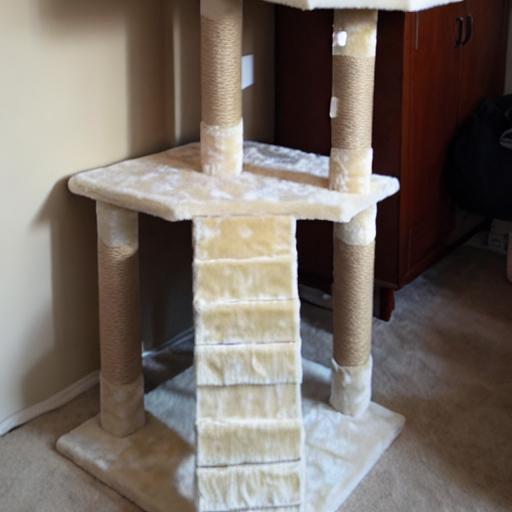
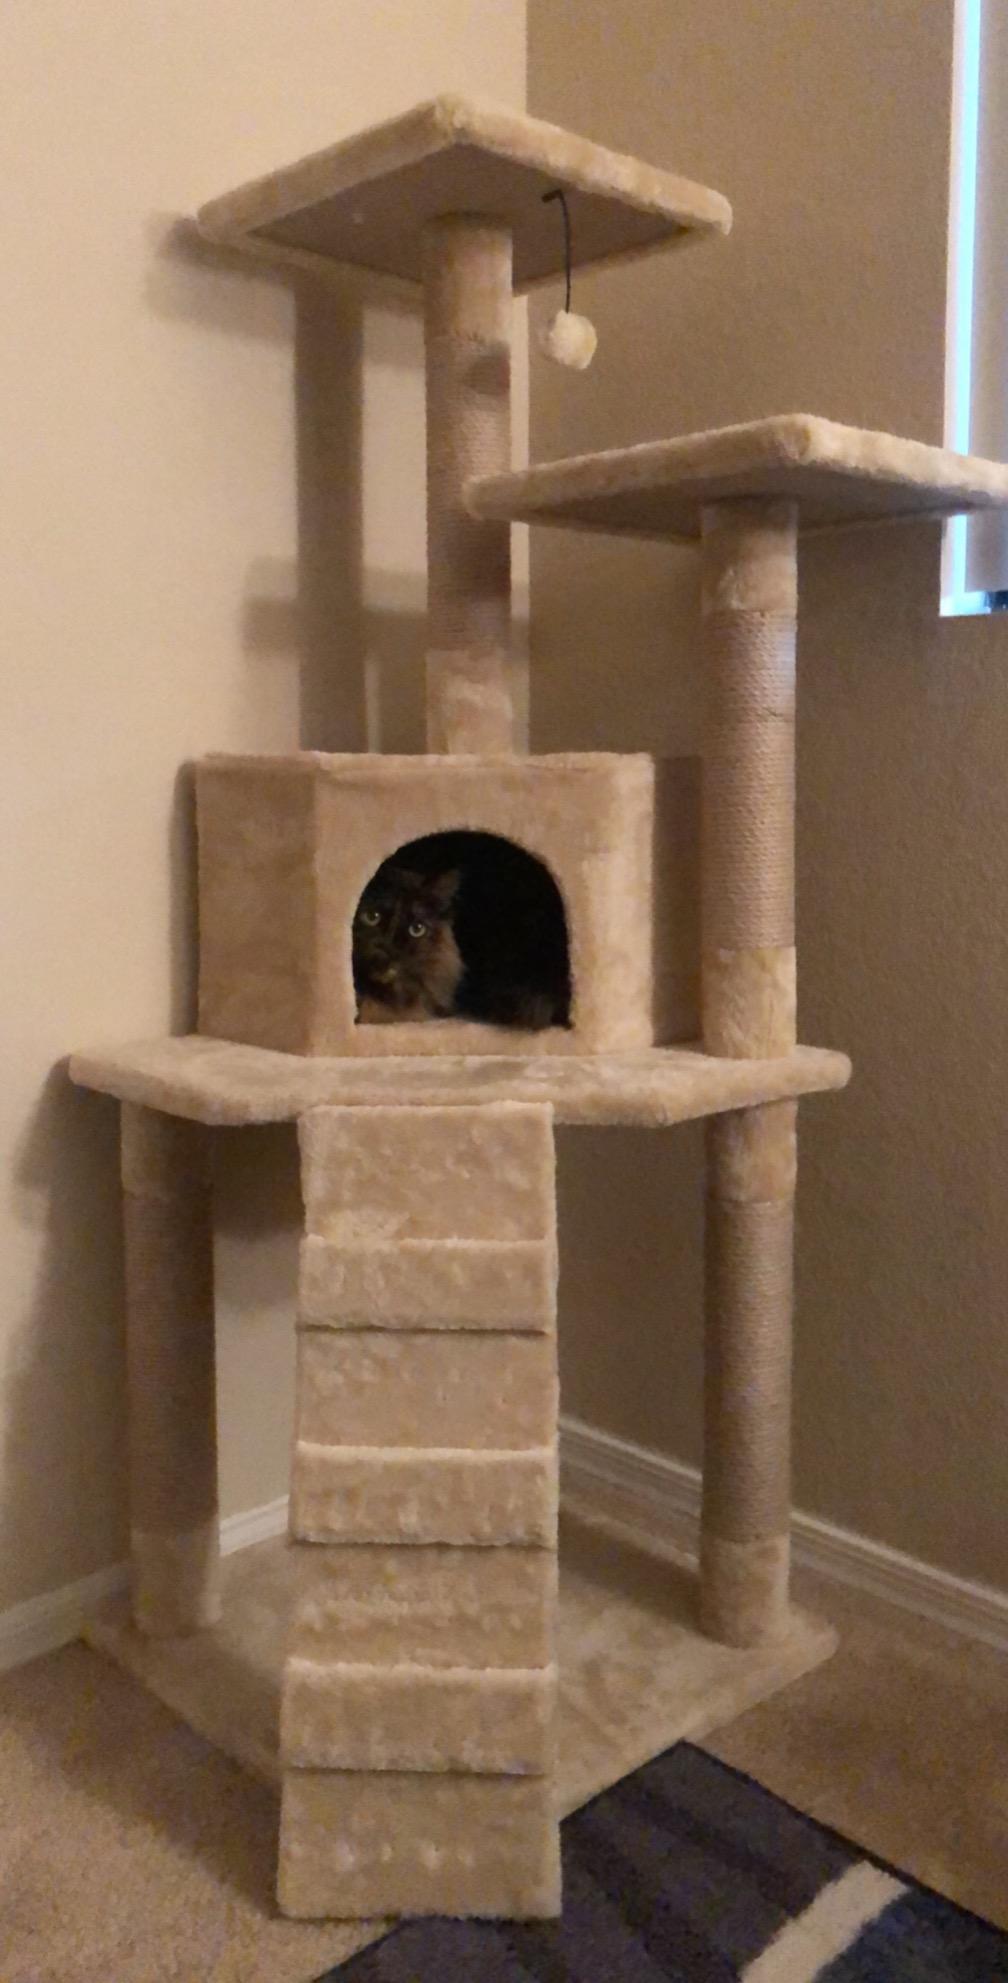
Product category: items_cat tree
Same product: no